Honda VTX Series

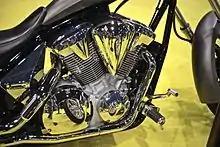
2010 Honda Fury engine at the 2009 Seattle International Motorcycle Show

In a series of introductions during 2009, Honda introduced the 2010 VT1300C "Custom" line to replace the VTX1300 line. In January 2009 Honda introduced the "Fury" VT1300CX at the New York International Motorcycle Show. The "Sabre" VT1300CS and "Stateline" VT1300CR were introduced at the 2009 Tokyo Motor Show, and the "Interstate" VT1300CT debuted at the Toronto Motorcycle Show in December of that year.